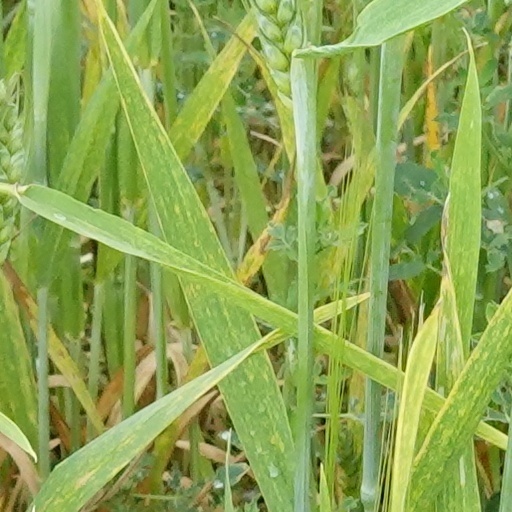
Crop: wheat